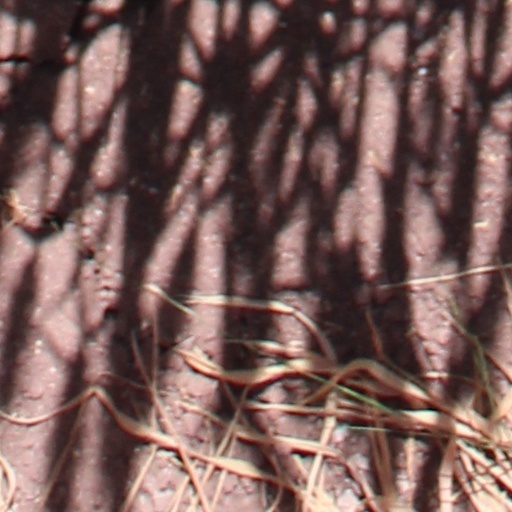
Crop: wheat